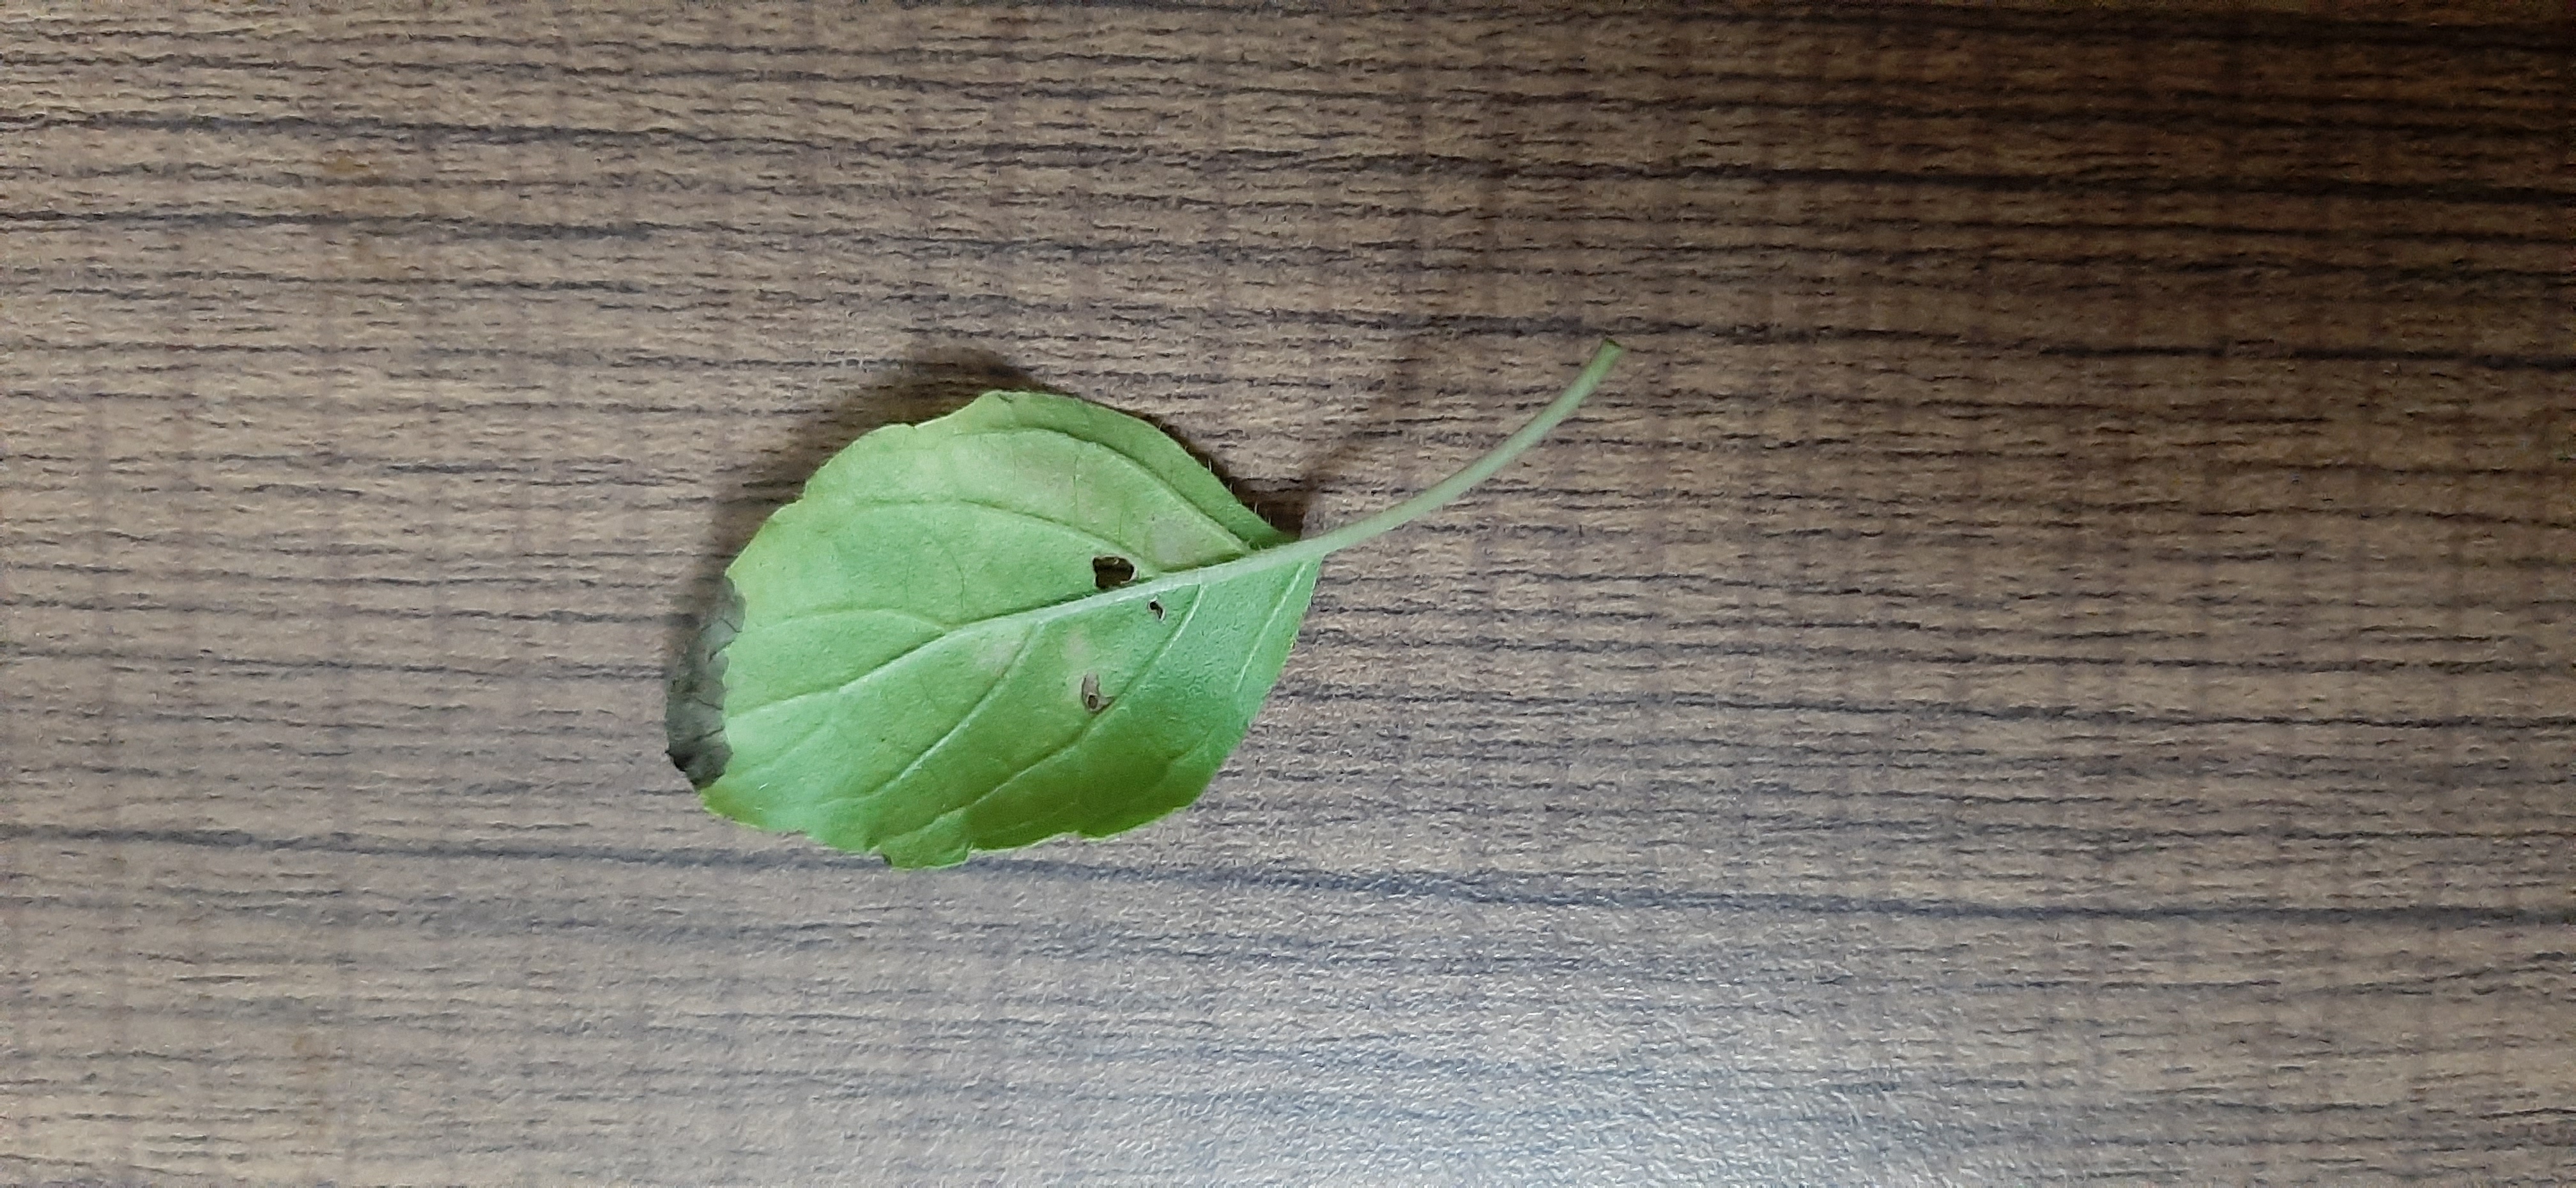
Plant: Tulsi